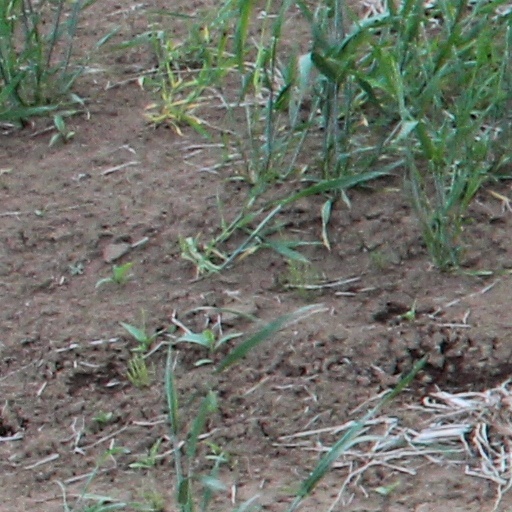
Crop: wheat